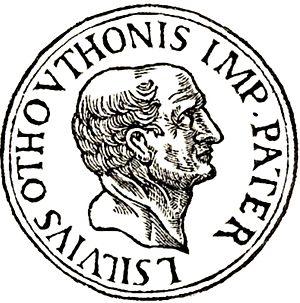
Lucius Salvius Otho était un homme politique de l'Empire romain.